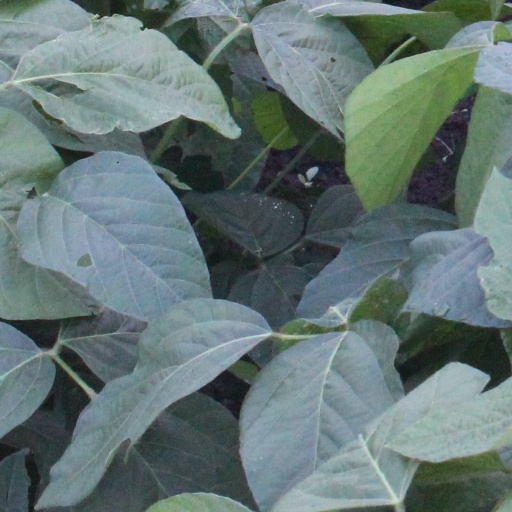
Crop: soybean